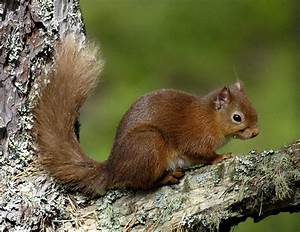
Label: scoiattolo